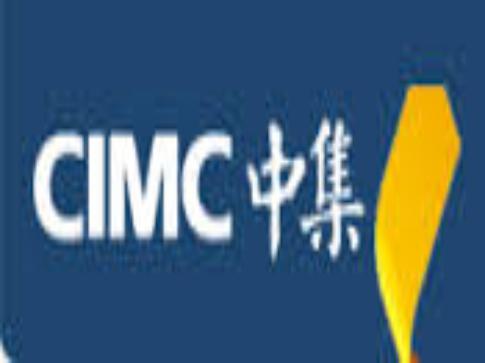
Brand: Cimc-2
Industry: Transportation